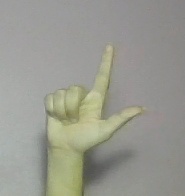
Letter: laam